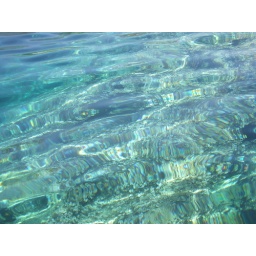
clear waters with massive rocks under us